Confetti

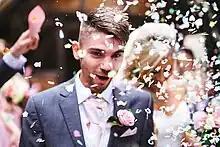
Paper confetti being thrown at a wedding in the United Kingdom

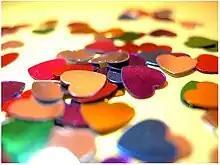
A scattering of metallic confetti

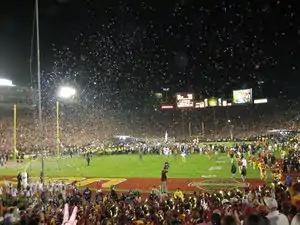
Confetti falls down on the Rose Bowl field after the victory of the Longhorns against the Trojans at the 2006 Rose Bowl, which was played on the 4 January 2006 ( game), part of its post-game celebration

Confetti are small pieces or streamers of paper, mylar or metallic material, usually thrown at celebrations, especially parades and weddings. The origins are from the Latin "confectum", with "confetti" the plural of Italian "confetto", small sweet. Modern paper confetti trace back to symbolic rituals of tossing grains and sweets during special occasions, traditional for numerous cultures throughout history as an ancient custom dating back to pagan times, but adapted from sweets and grains to paper through the centuries. Confetti are manufactured in multiple colors, and commercially available confetti come in many different shapes. A distinction is made between confetti and glitter; glitter is smaller than confetti (pieces usually no larger than 1 mm) and is universally shiny. Most table confetti is also shiny. While they are called metallic confetti they are actually metallized PVC. Most party supply stores carry paper and metallic confetti. Confetti are commonly used at social gatherings such as parties, weddings, and Bar Mitzvahs. The simplest confetti are simply shredded paper (see ticker-tape parade), and can be made with scissors or a paper shredder. Chads punched out of scrap paper are also common. A hole punch makes small round chads, and a ticket punch makes more elaborate chads. Most pieces of paper flats will flutter as tumblewings giving long flight times.